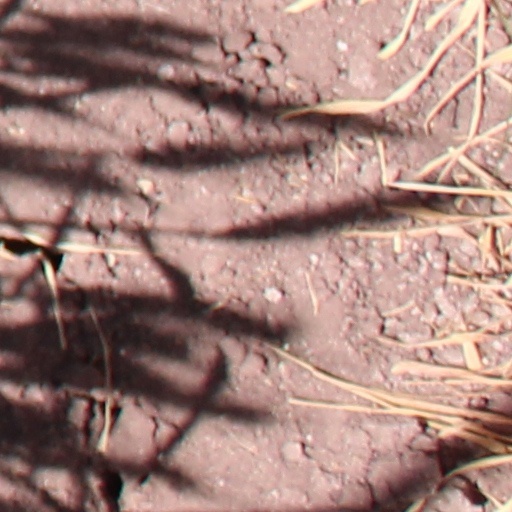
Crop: wheat